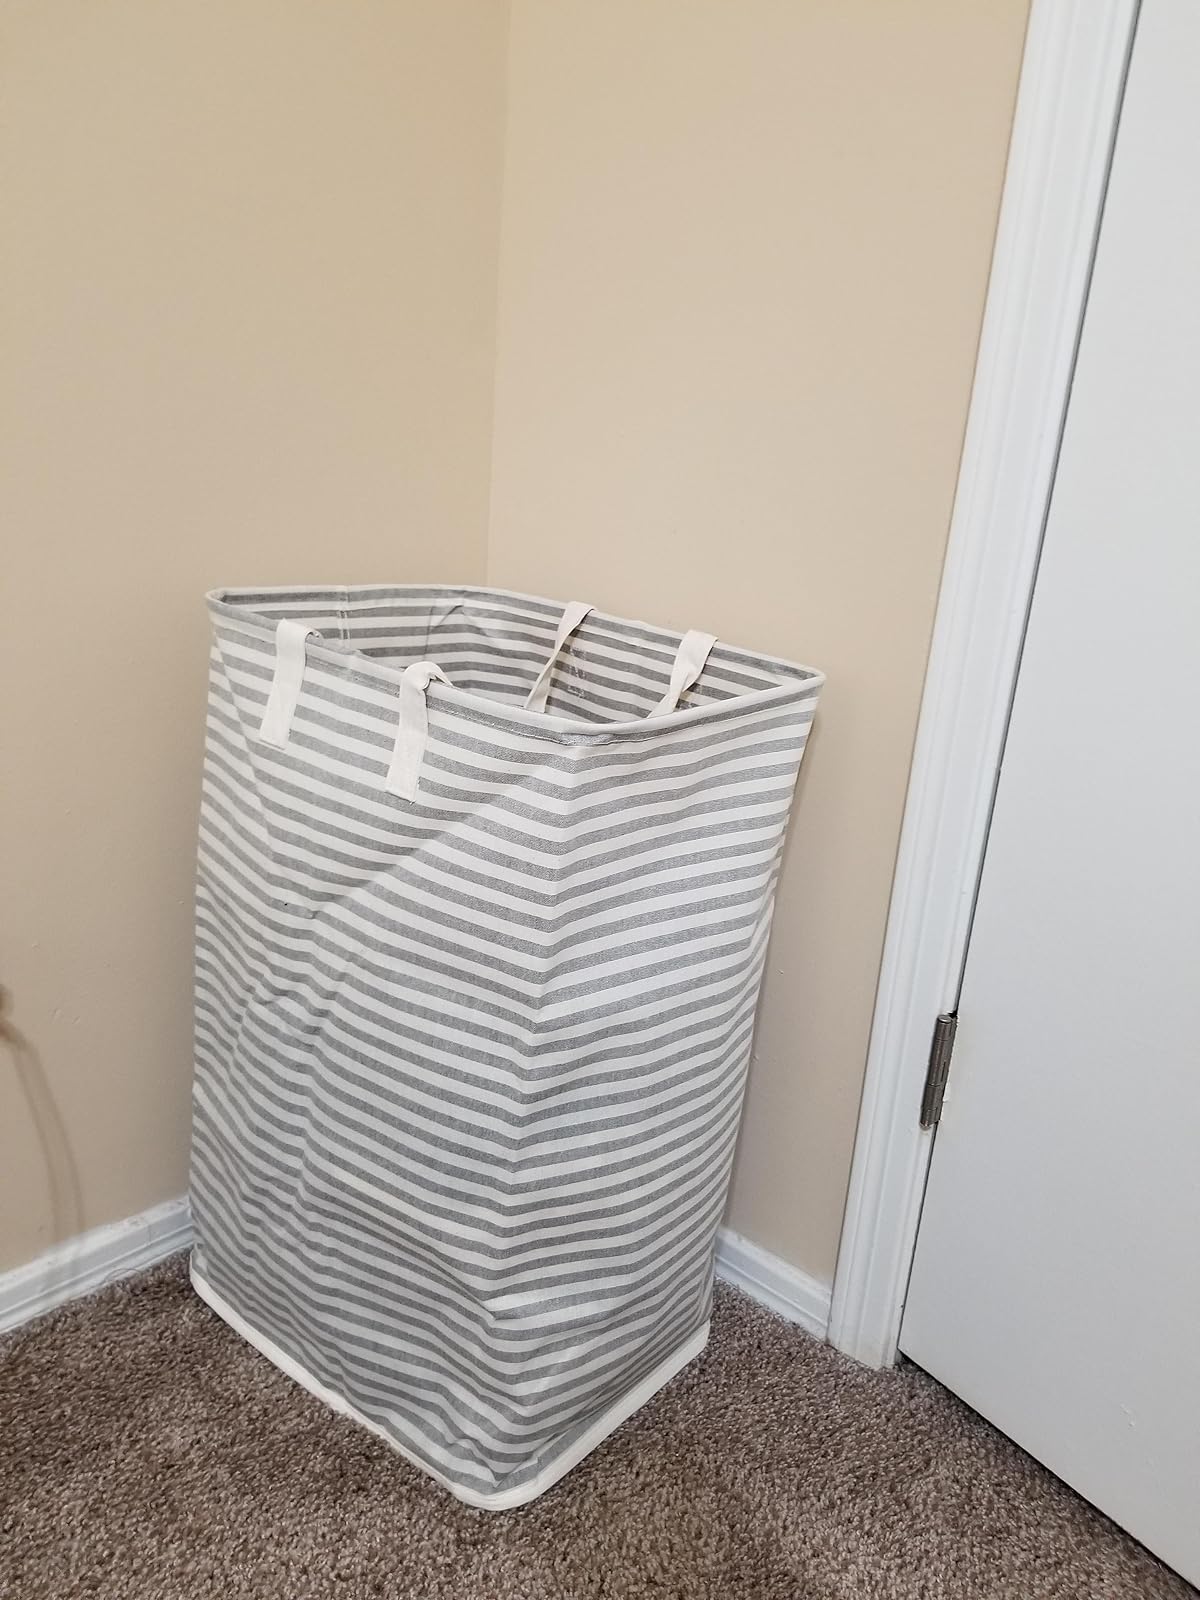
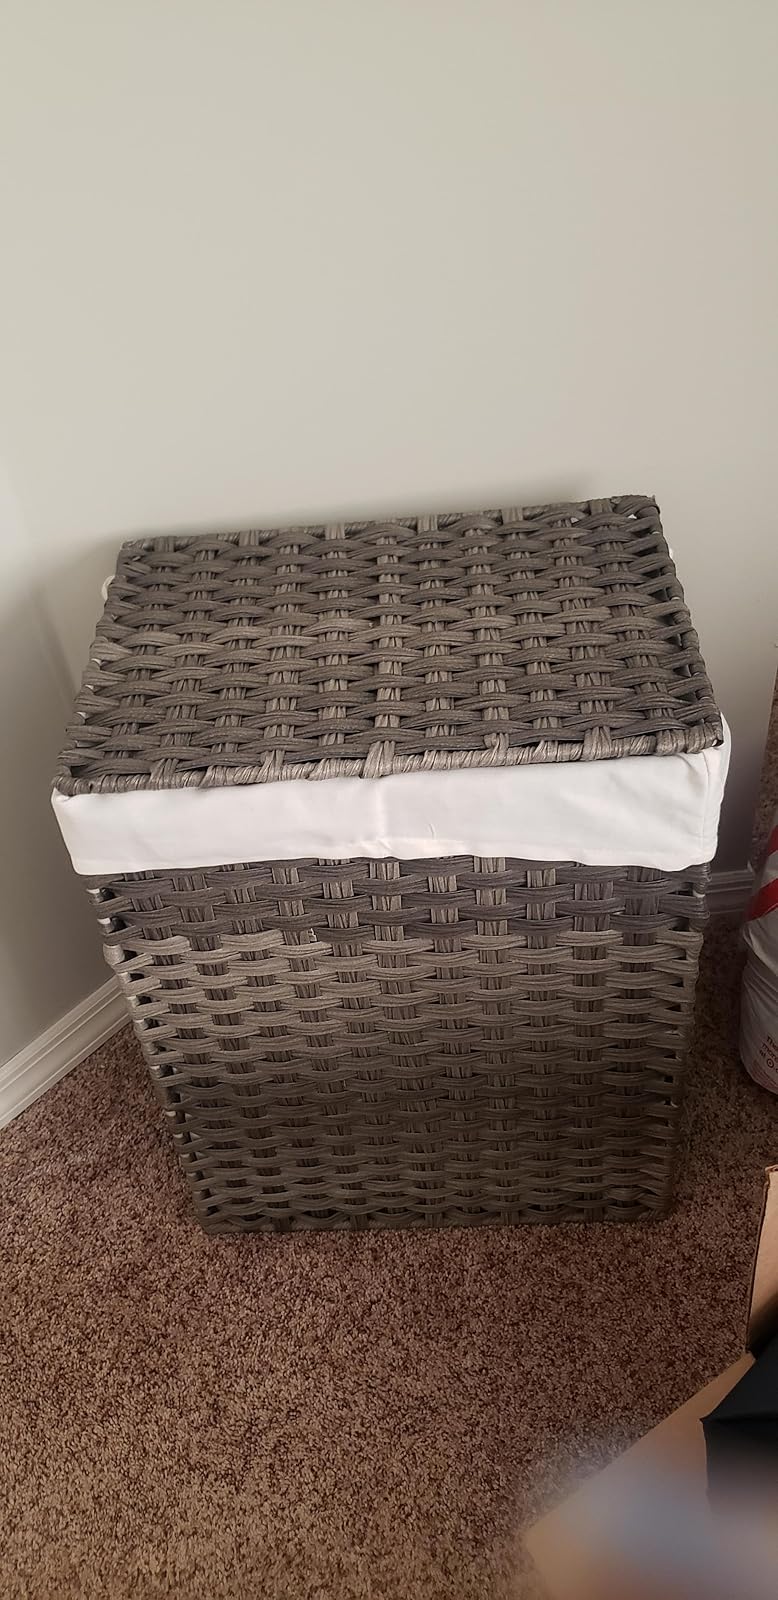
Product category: items_hamper
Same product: no